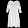
Label: Dress